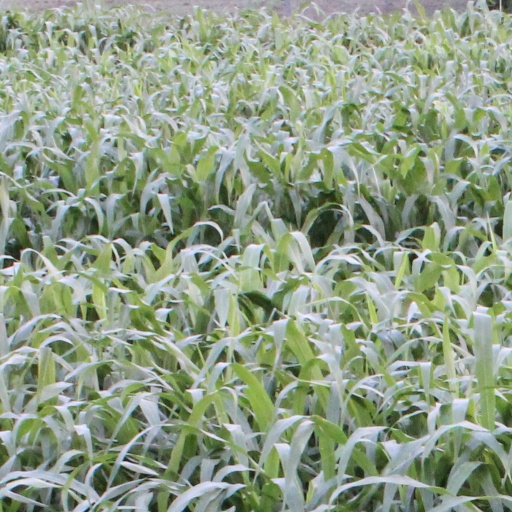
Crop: sorghum